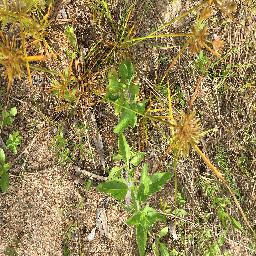
Label: siam_weed